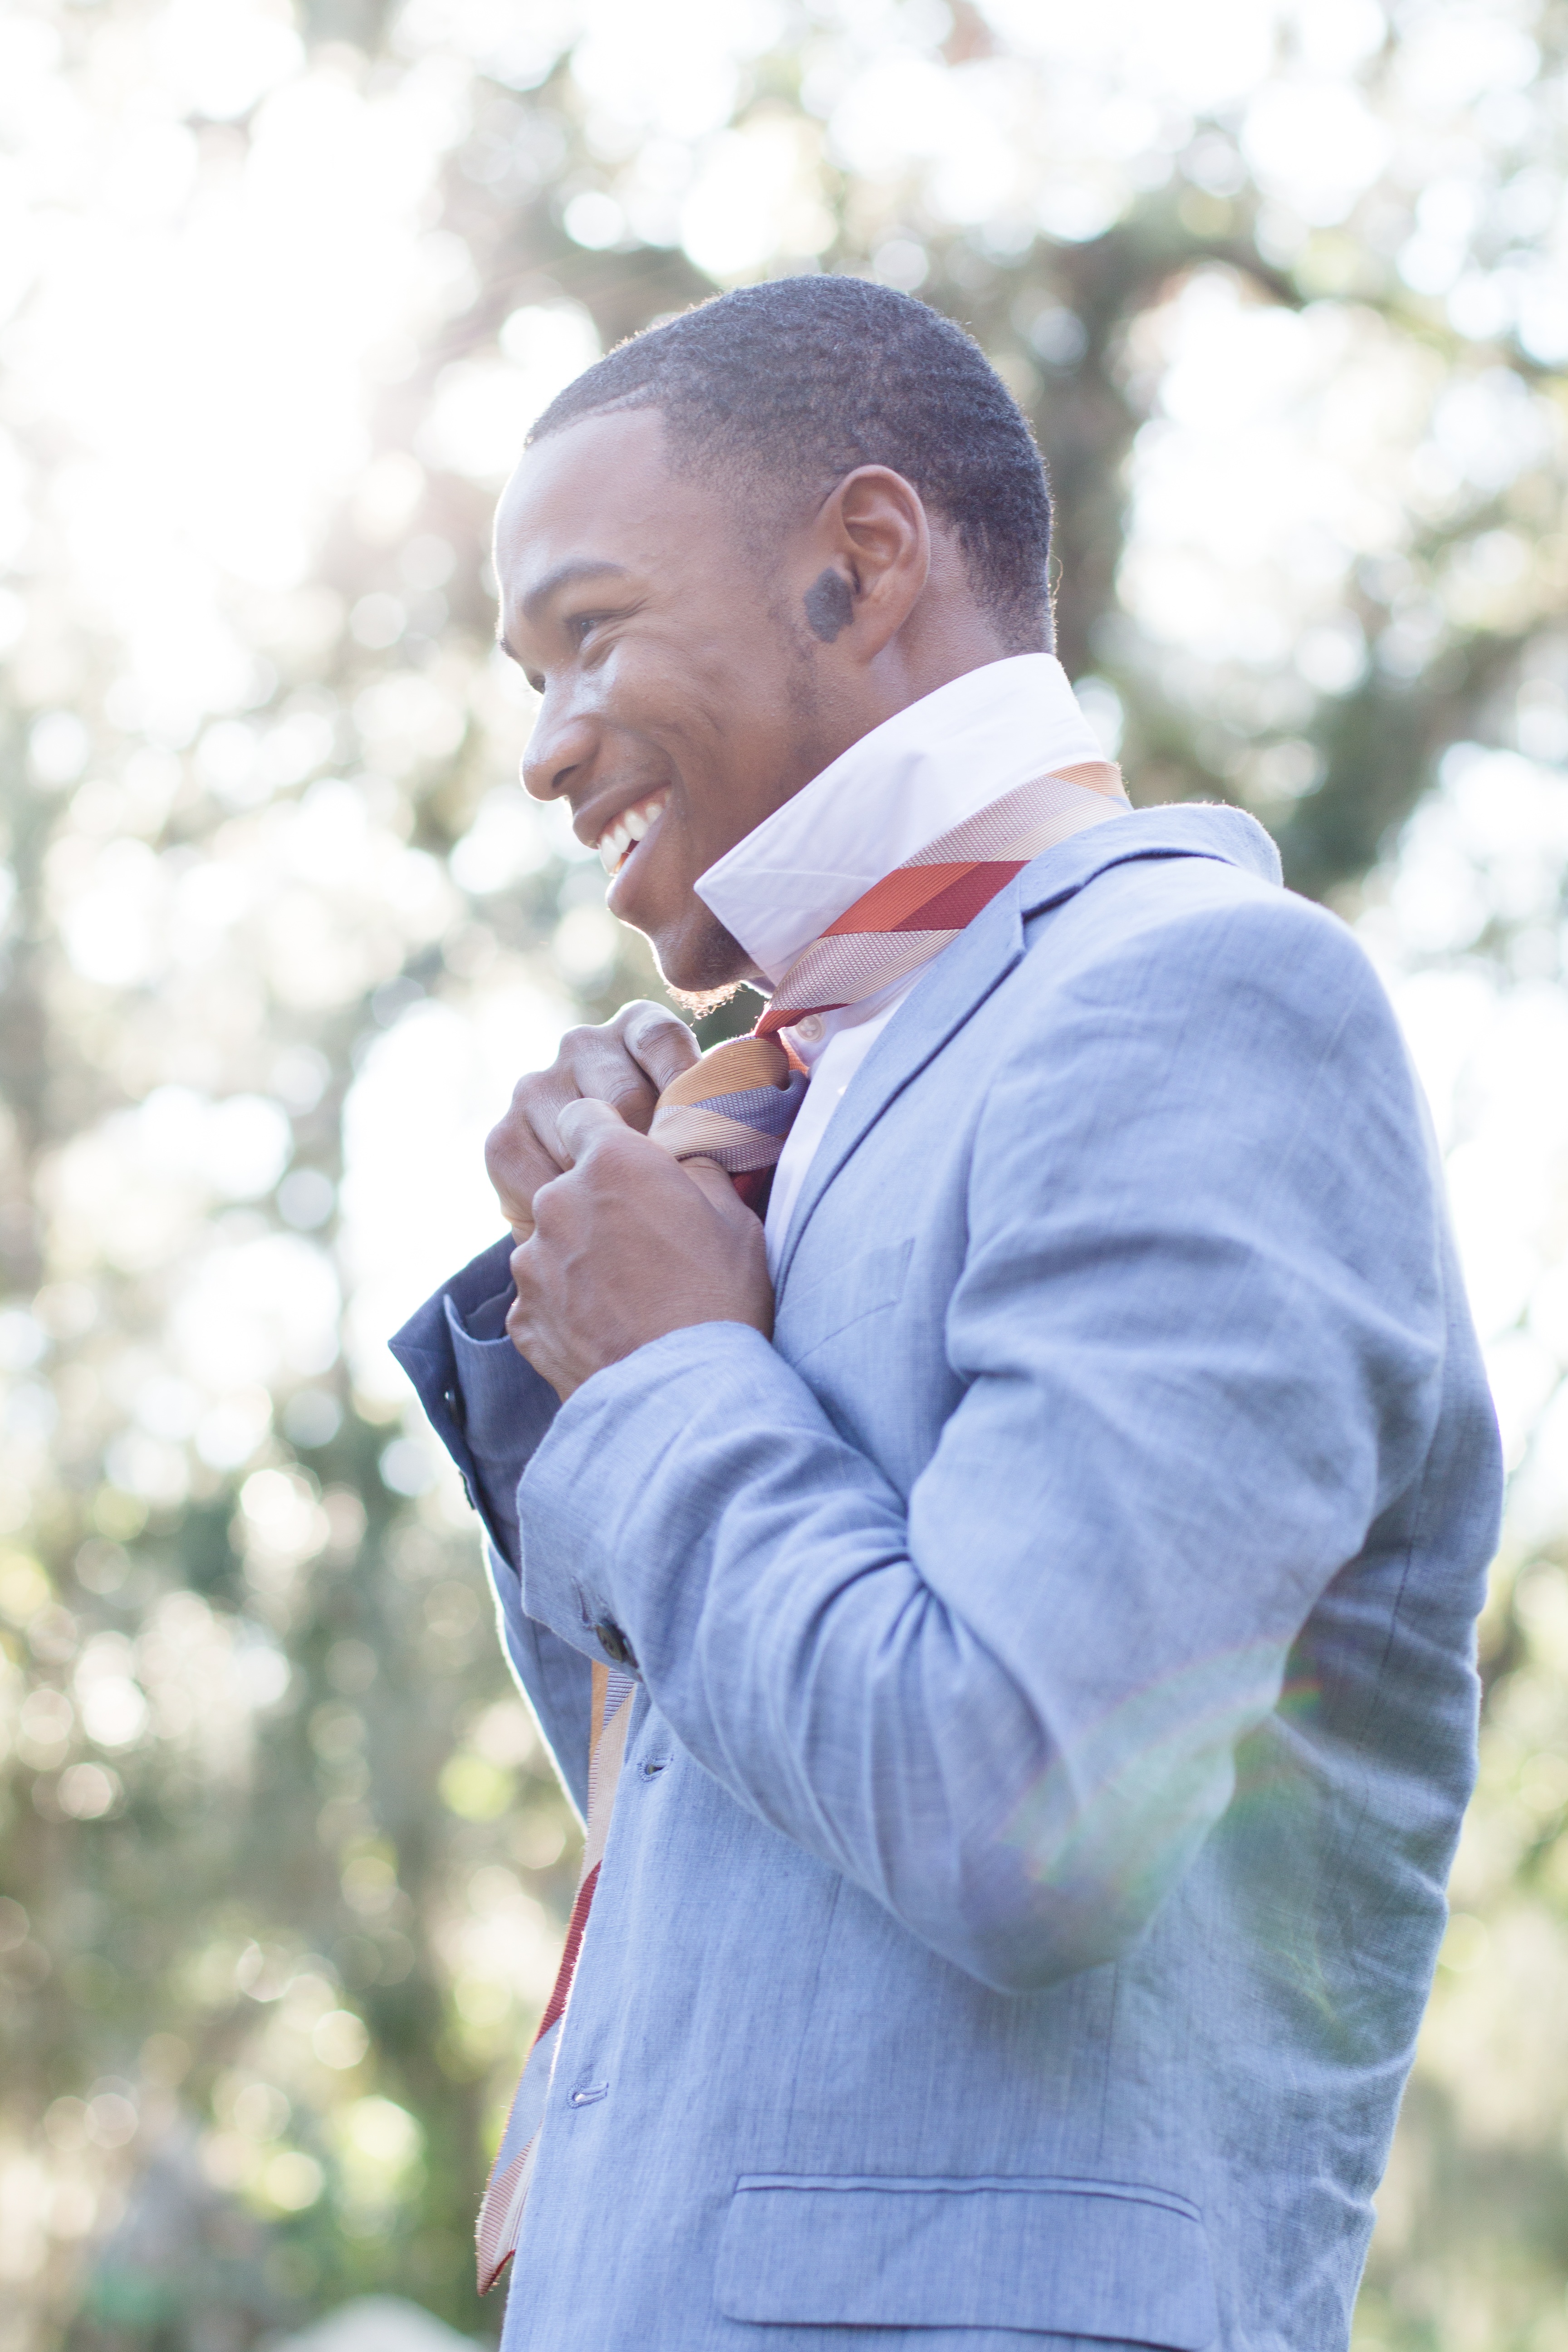
man, person, people, male, groom, senior citizen, ceremony, photograph